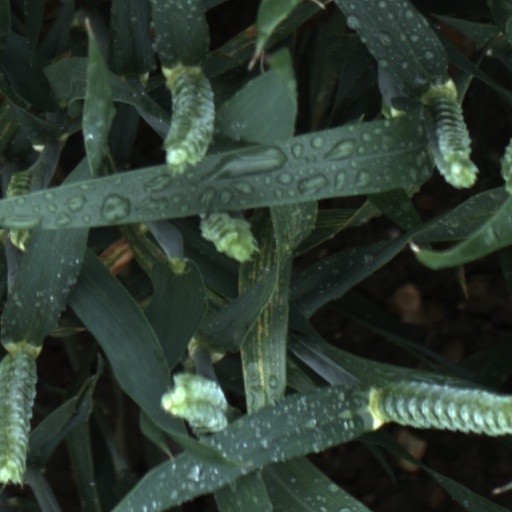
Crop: wheat